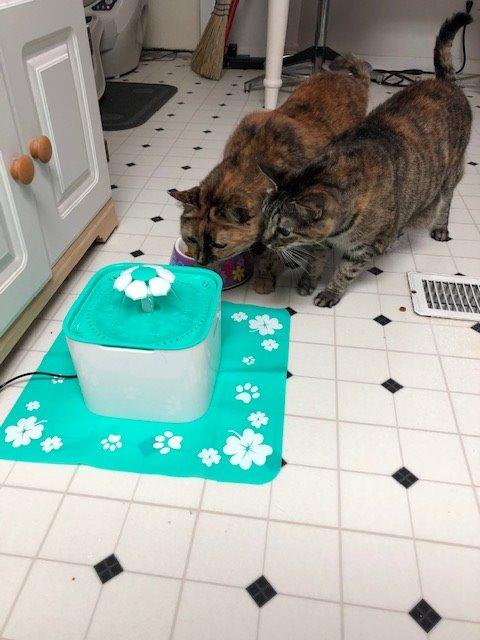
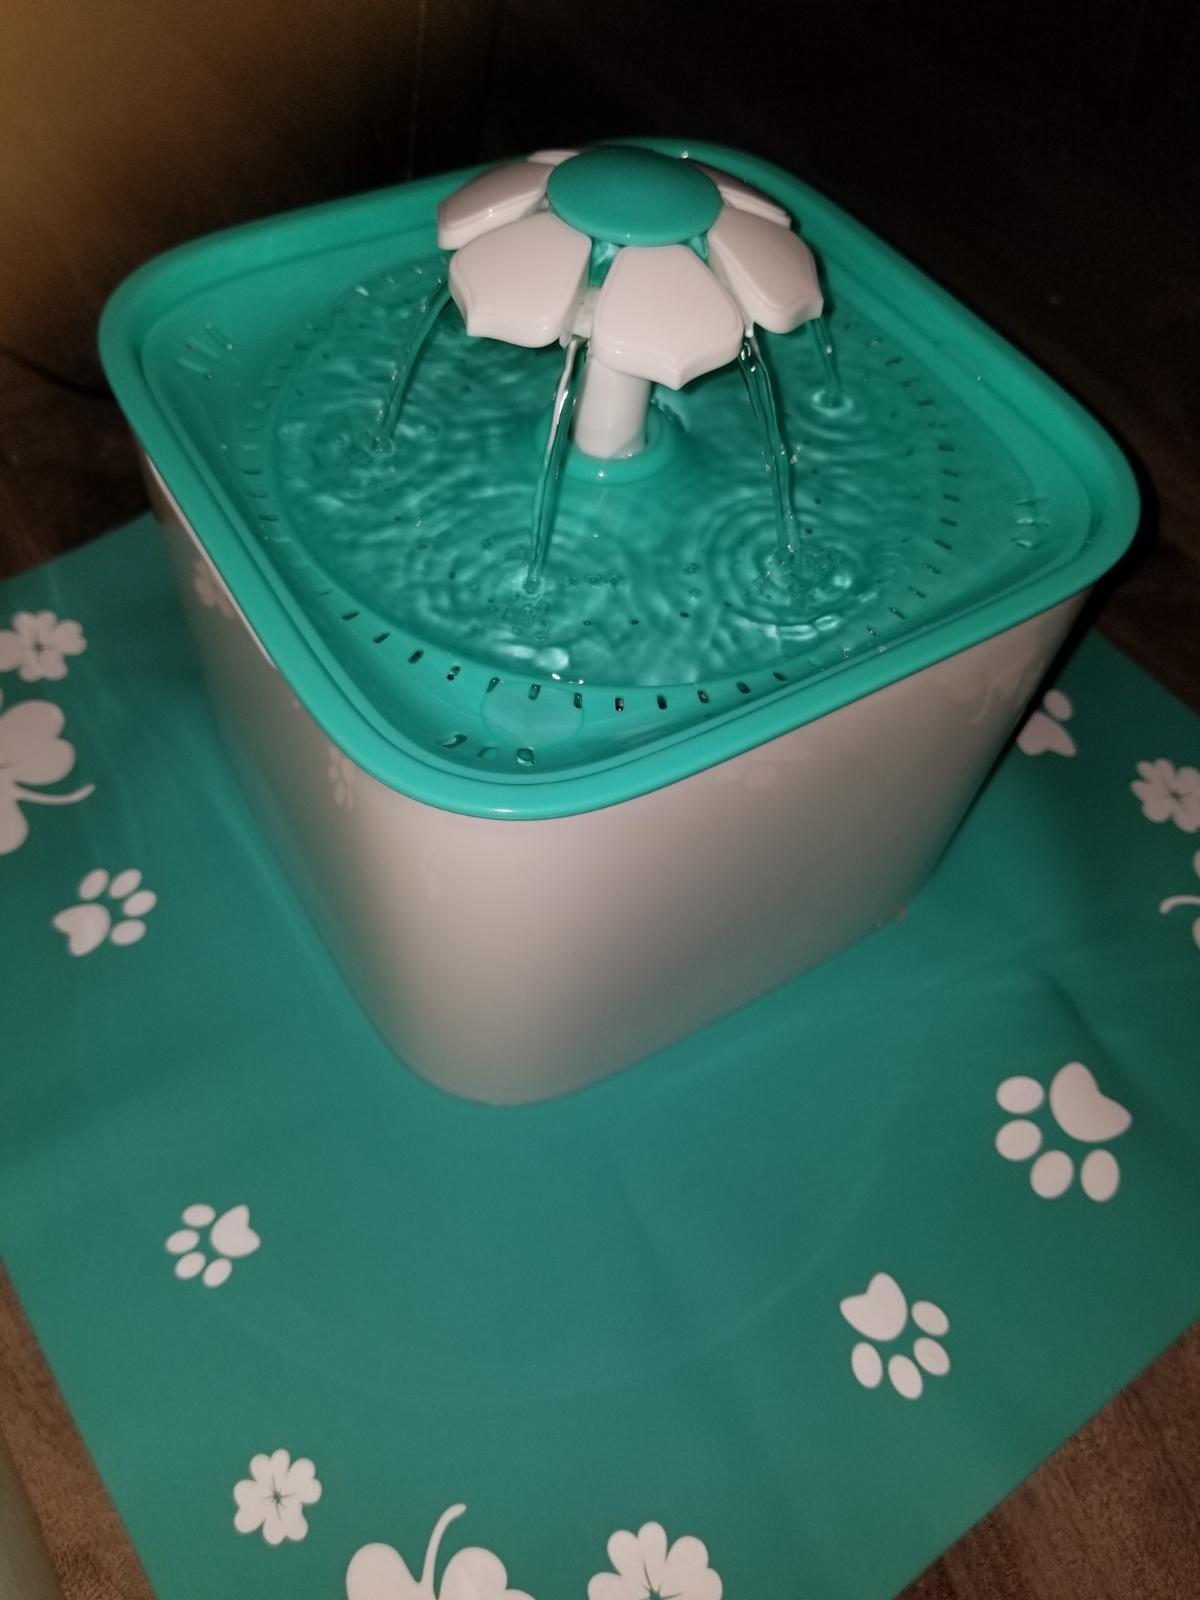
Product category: items_bowl
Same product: yes